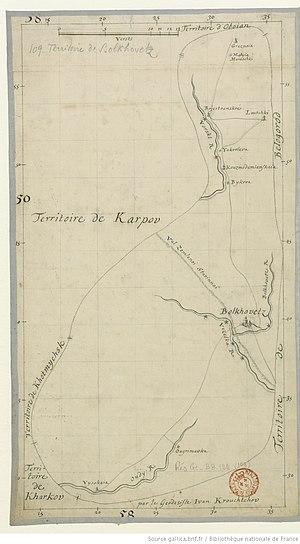
Titre